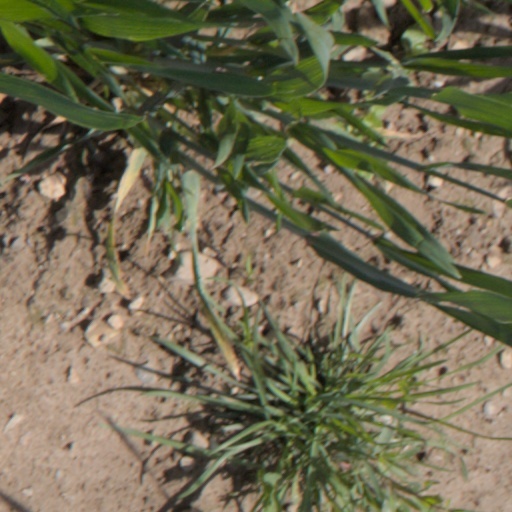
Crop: wheat